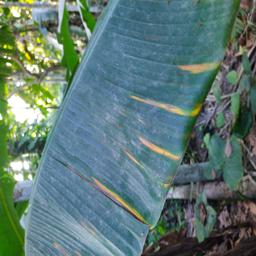
Label: JAHAJI LEAF